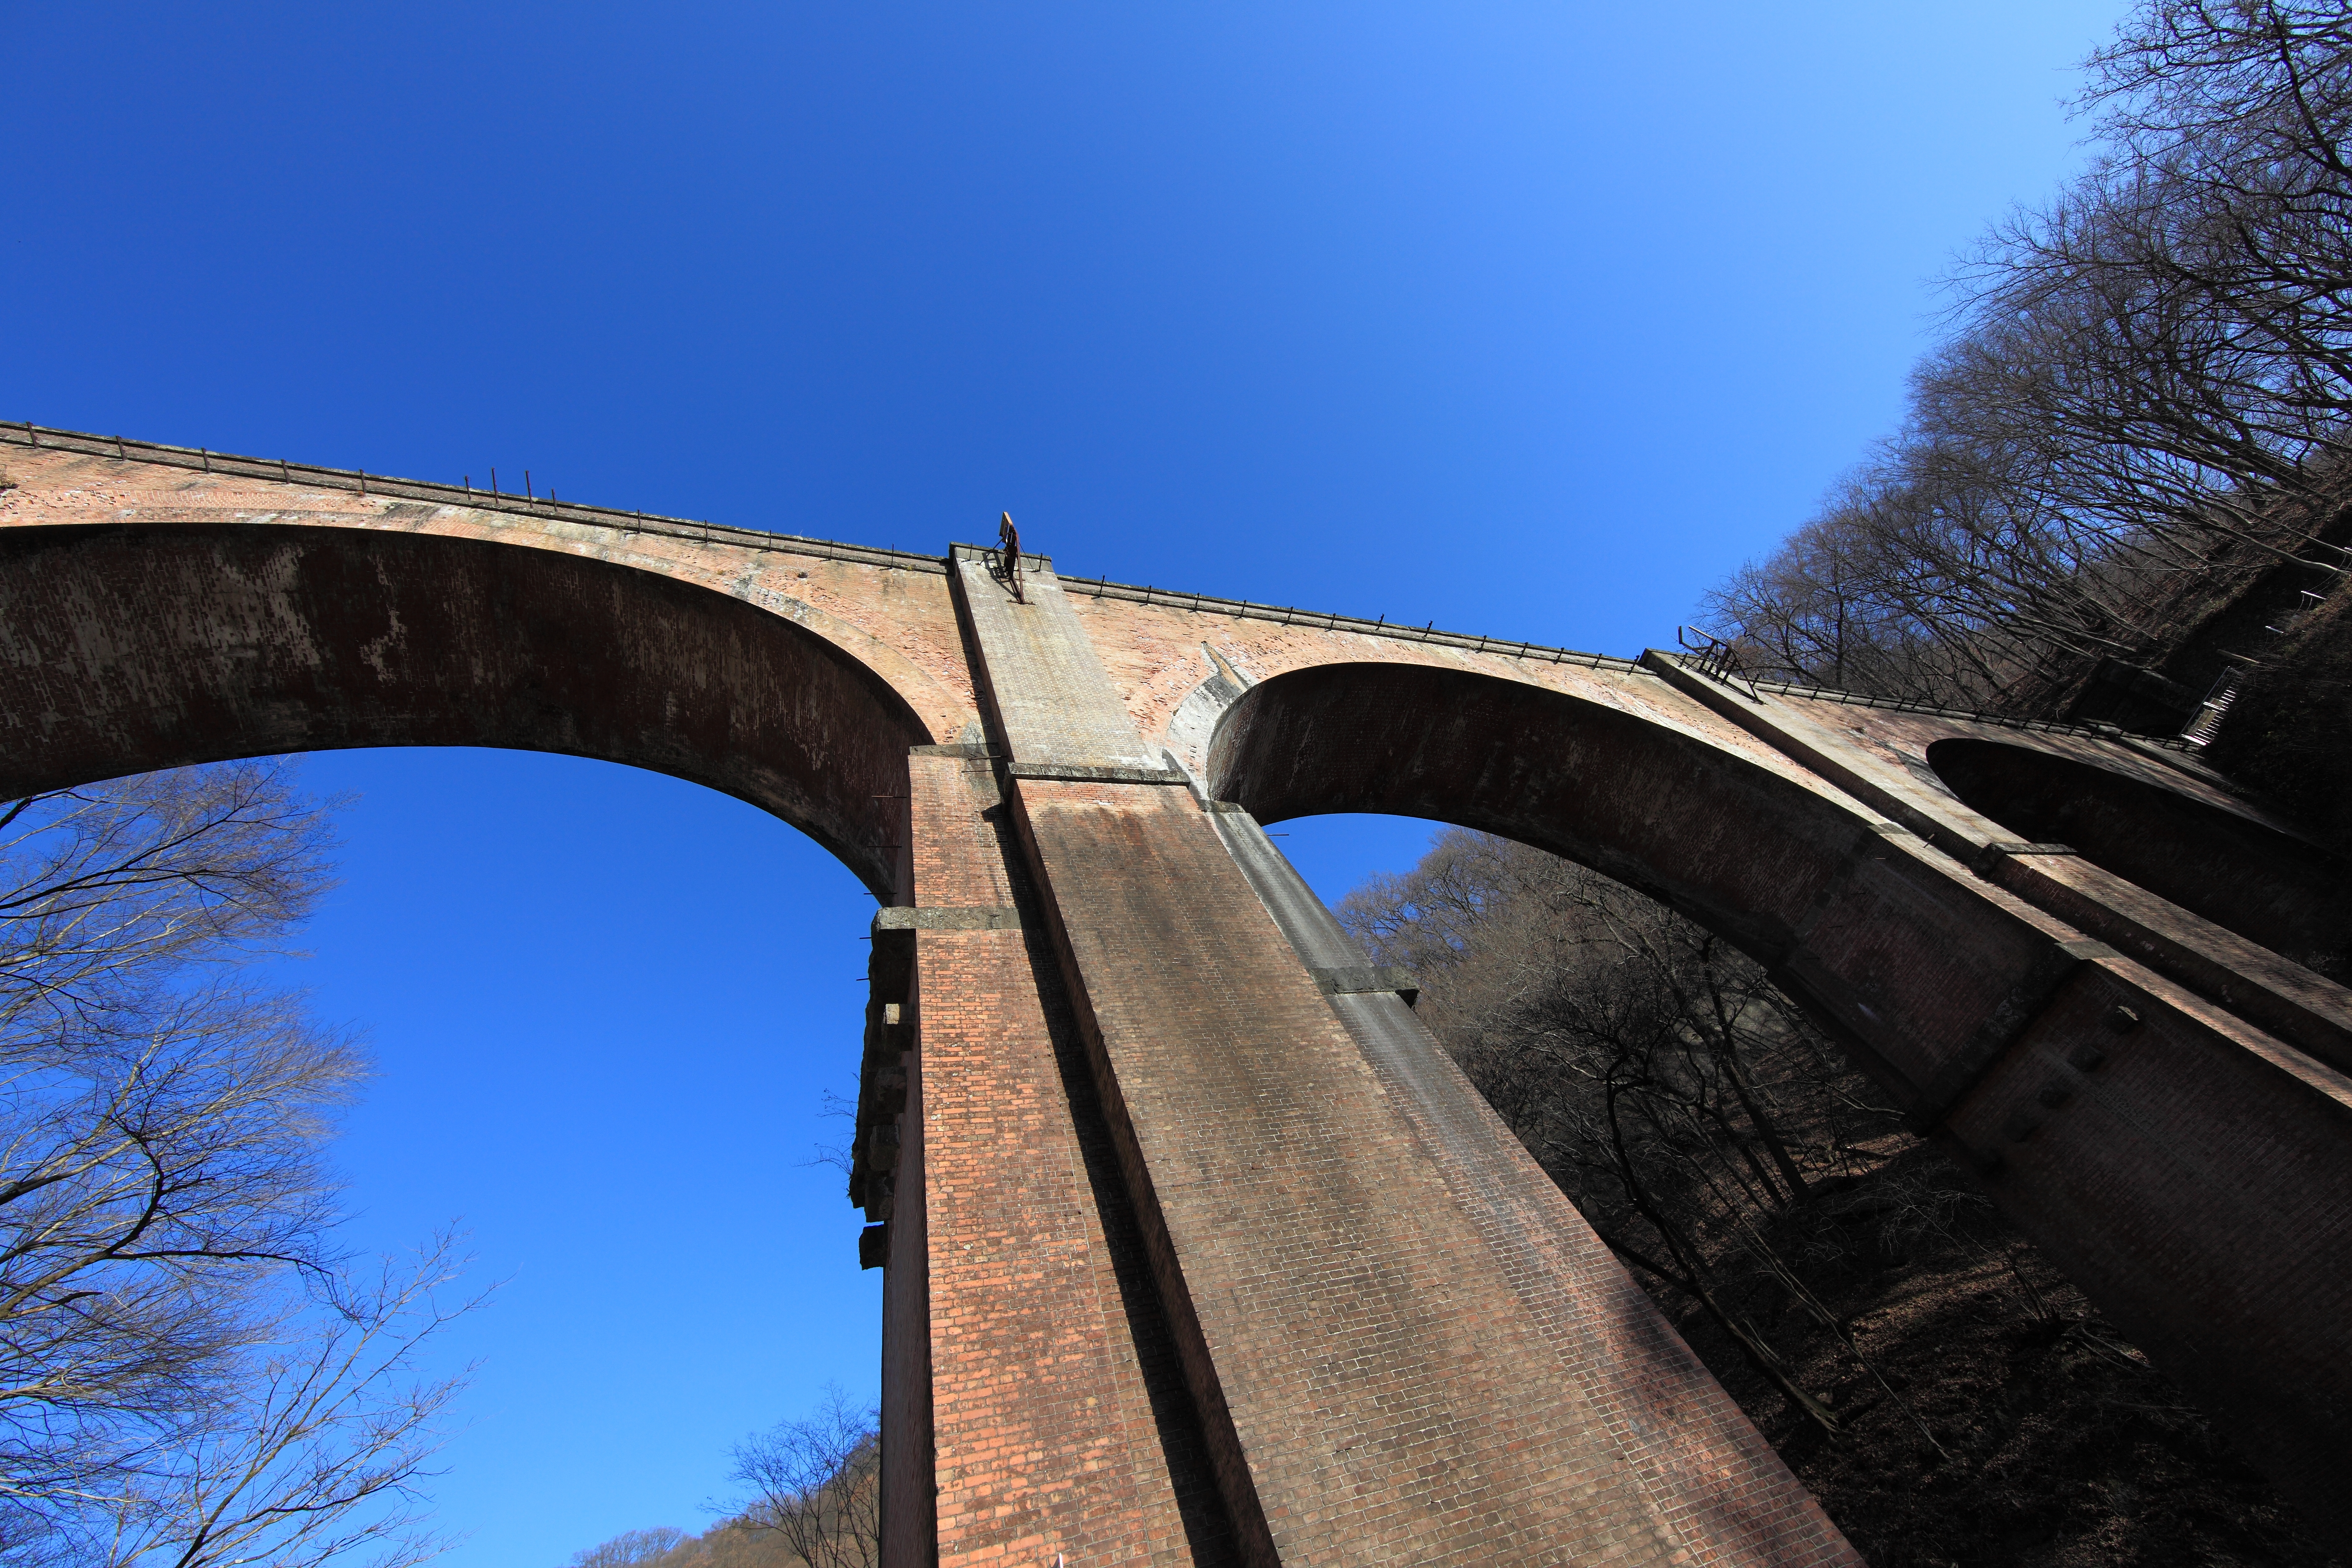
architecture, sky, railway, bridge, arch, reflection, high, landmark, blue, 5d, hires, viaduct, markii, hi, res, resolution, gunma, usui, annaka, arch bridge, nonbuilding structure